Mooca (district of São Paulo)

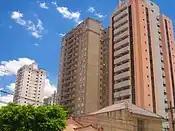
High rises, Alto da Mooca

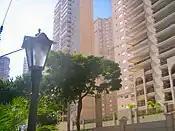
Residential area, Mooca

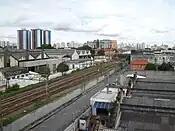
Hipódromo

Mooca's atmosphere has always been that of an industrial suburb. Buildings, homes and warehouses façades preserve traces of the Italian legacy and it is not unusual to find old preserved vilas operárias, narrow cobbled residential streets in large abandoned industries surroundings, where the Italians and other workers from different countries first settled.